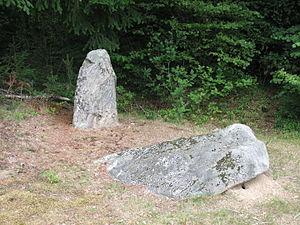
Sainte-Christine est une commune française, située dans le département du Puy-de-Dôme en région Auvergne-Rhône-Alpes.